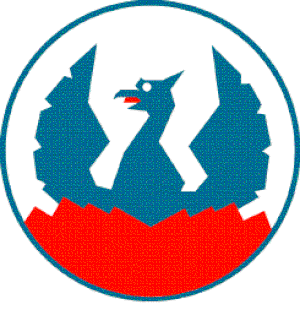
Le South East Asia Command ou SEAC était l'organisation créée pour prendre en charge les opérations des Alliés sur le théâtre d'Asie du Sud-Est pendant la Seconde Guerre mondiale.